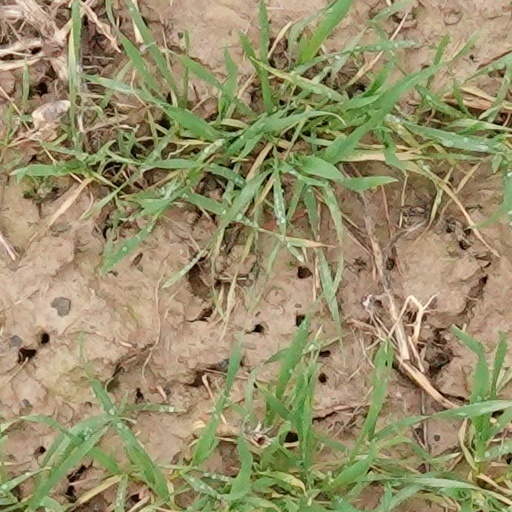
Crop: wheat